Beautiful Madonna of Toruń

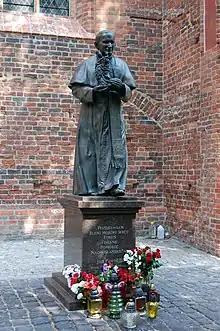
Monument to John Paul II at the Toruń Cathedral

The cult of the Beautiful Madonna of Toruń did not cease after the loss of the original figure. The figure has become an iconic symbol in the culture of Toruń and social awareness. During the service celebrated by John Paul II at the airport in Toruń as part of the 7th Apostolic Journey around Poland on June 7, 1999, Karol Wojtyła received a replica of the Beautiful Madonna made by Tadeusz Porębski. As part of the first anniversary of John Paul II's visit to the cathedral, a statue of the Pope made by Radosław Ociepa was unveiled. It is the oldest of the five monuments of John Paul II in Toruń. It shows the Pope presenting the statue of the Beautiful Madonna of Toruń in his hands. There is a contemporary replica of the Toruń sculpture in the Basilica of St John the Baptist in Chojnice.